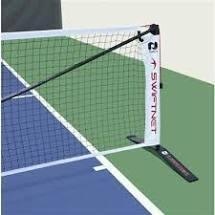
SwiftNet 2.1 Portable Pickleball Net
SwiftNet 2.1 Portable Pickleball Net Newly Redesigned-Faster and Easier To Setup Than Any Other Portable Net System! The SwiftNet 2.1 Pickleball Net System is a game changer for those who play often and desire precise regulation heights from their net. The unique locking system and supportive brace used on this system keep it at the perfect 34" height at the center and 36" height at side lines of the court. The net uses a high-tensile, non-stretch top cord which means that the net doesn't sag or require re-adjustment even after weeks of use. Another big benefit is that the system's poles can simply slide in and out of the feet without needing to slip the net off for easy breakdown and setup. Once the initial SwiftNet Leg Assembly is complete, there are only five parts, the net can be quickly and easily assembled (or disassembled) in under 3 minutes. The SwiftNet 2.1 Portable is now easier to assemble than ever before. With an improved foot and post assembly made of aluminum, there is no longer a need to open up and set the feet. Note: There is a one-time set up of the new feet which makes the post assembly stronger than ever. The SwiftNet 2.1 Portable Pickleball Net System deserves extra admiration for its incredibly light weight as well. Weighing in at approximately 14 lbs, it is far less of a struggle to move than other net systems in the 25-35 lb range. The frame is made from lightweight aluminum, making it lightweight and rust resistant. The aerospace-grade carbon fiber boom bends (and rebounds back into shape) but don't break, and can survive impacts from players during game play without deforming the net structure. These nets have proven themselves to hold up as well as heavier nets in the wind and they last! The clean design has the net's name printed on the side with reinforced vinyl that will stay strong despite any tugging or travel. The SwiftNet 2.1 Portable Pickleball Net System is a standout option for players who like their nets crisp, lightweight and durable. Includes carry bag. Click HERE for SwiftNet 2.1 assembly instructions in detail. Please note: There is a 15% restocking fee on all returned net systems. Care Suggestion: Portable Net Systems are designed for either indoor or outdoor use. However, please do not leave this product outside for extended periods. We suggest that you store your system indoors and not exposed to wet or extreme outside elements. Although most Portable Net Systems are rust resistant, they are not rust proof. We cannot warranty products that are left outside for extended periods
Brand: Swiftnet
Category: Sporting Goods > Outdoor Recreation > Outdoor Games > Pickleball